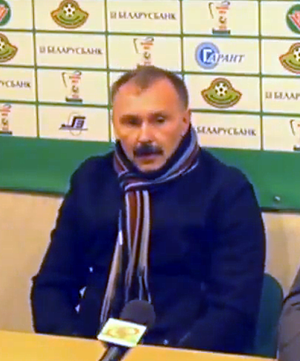
Igor Nikolaïévitch Kriouchenko ou Ihar Mikalaïévitch Kryvouchenka est un footballeur et entraîneur de football biélorusse né le 10 février 1964 à Minsk.